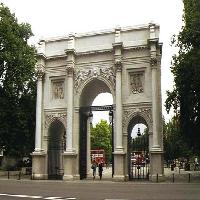
Weather: cloudy or overcast